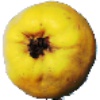
Label: Quince 1